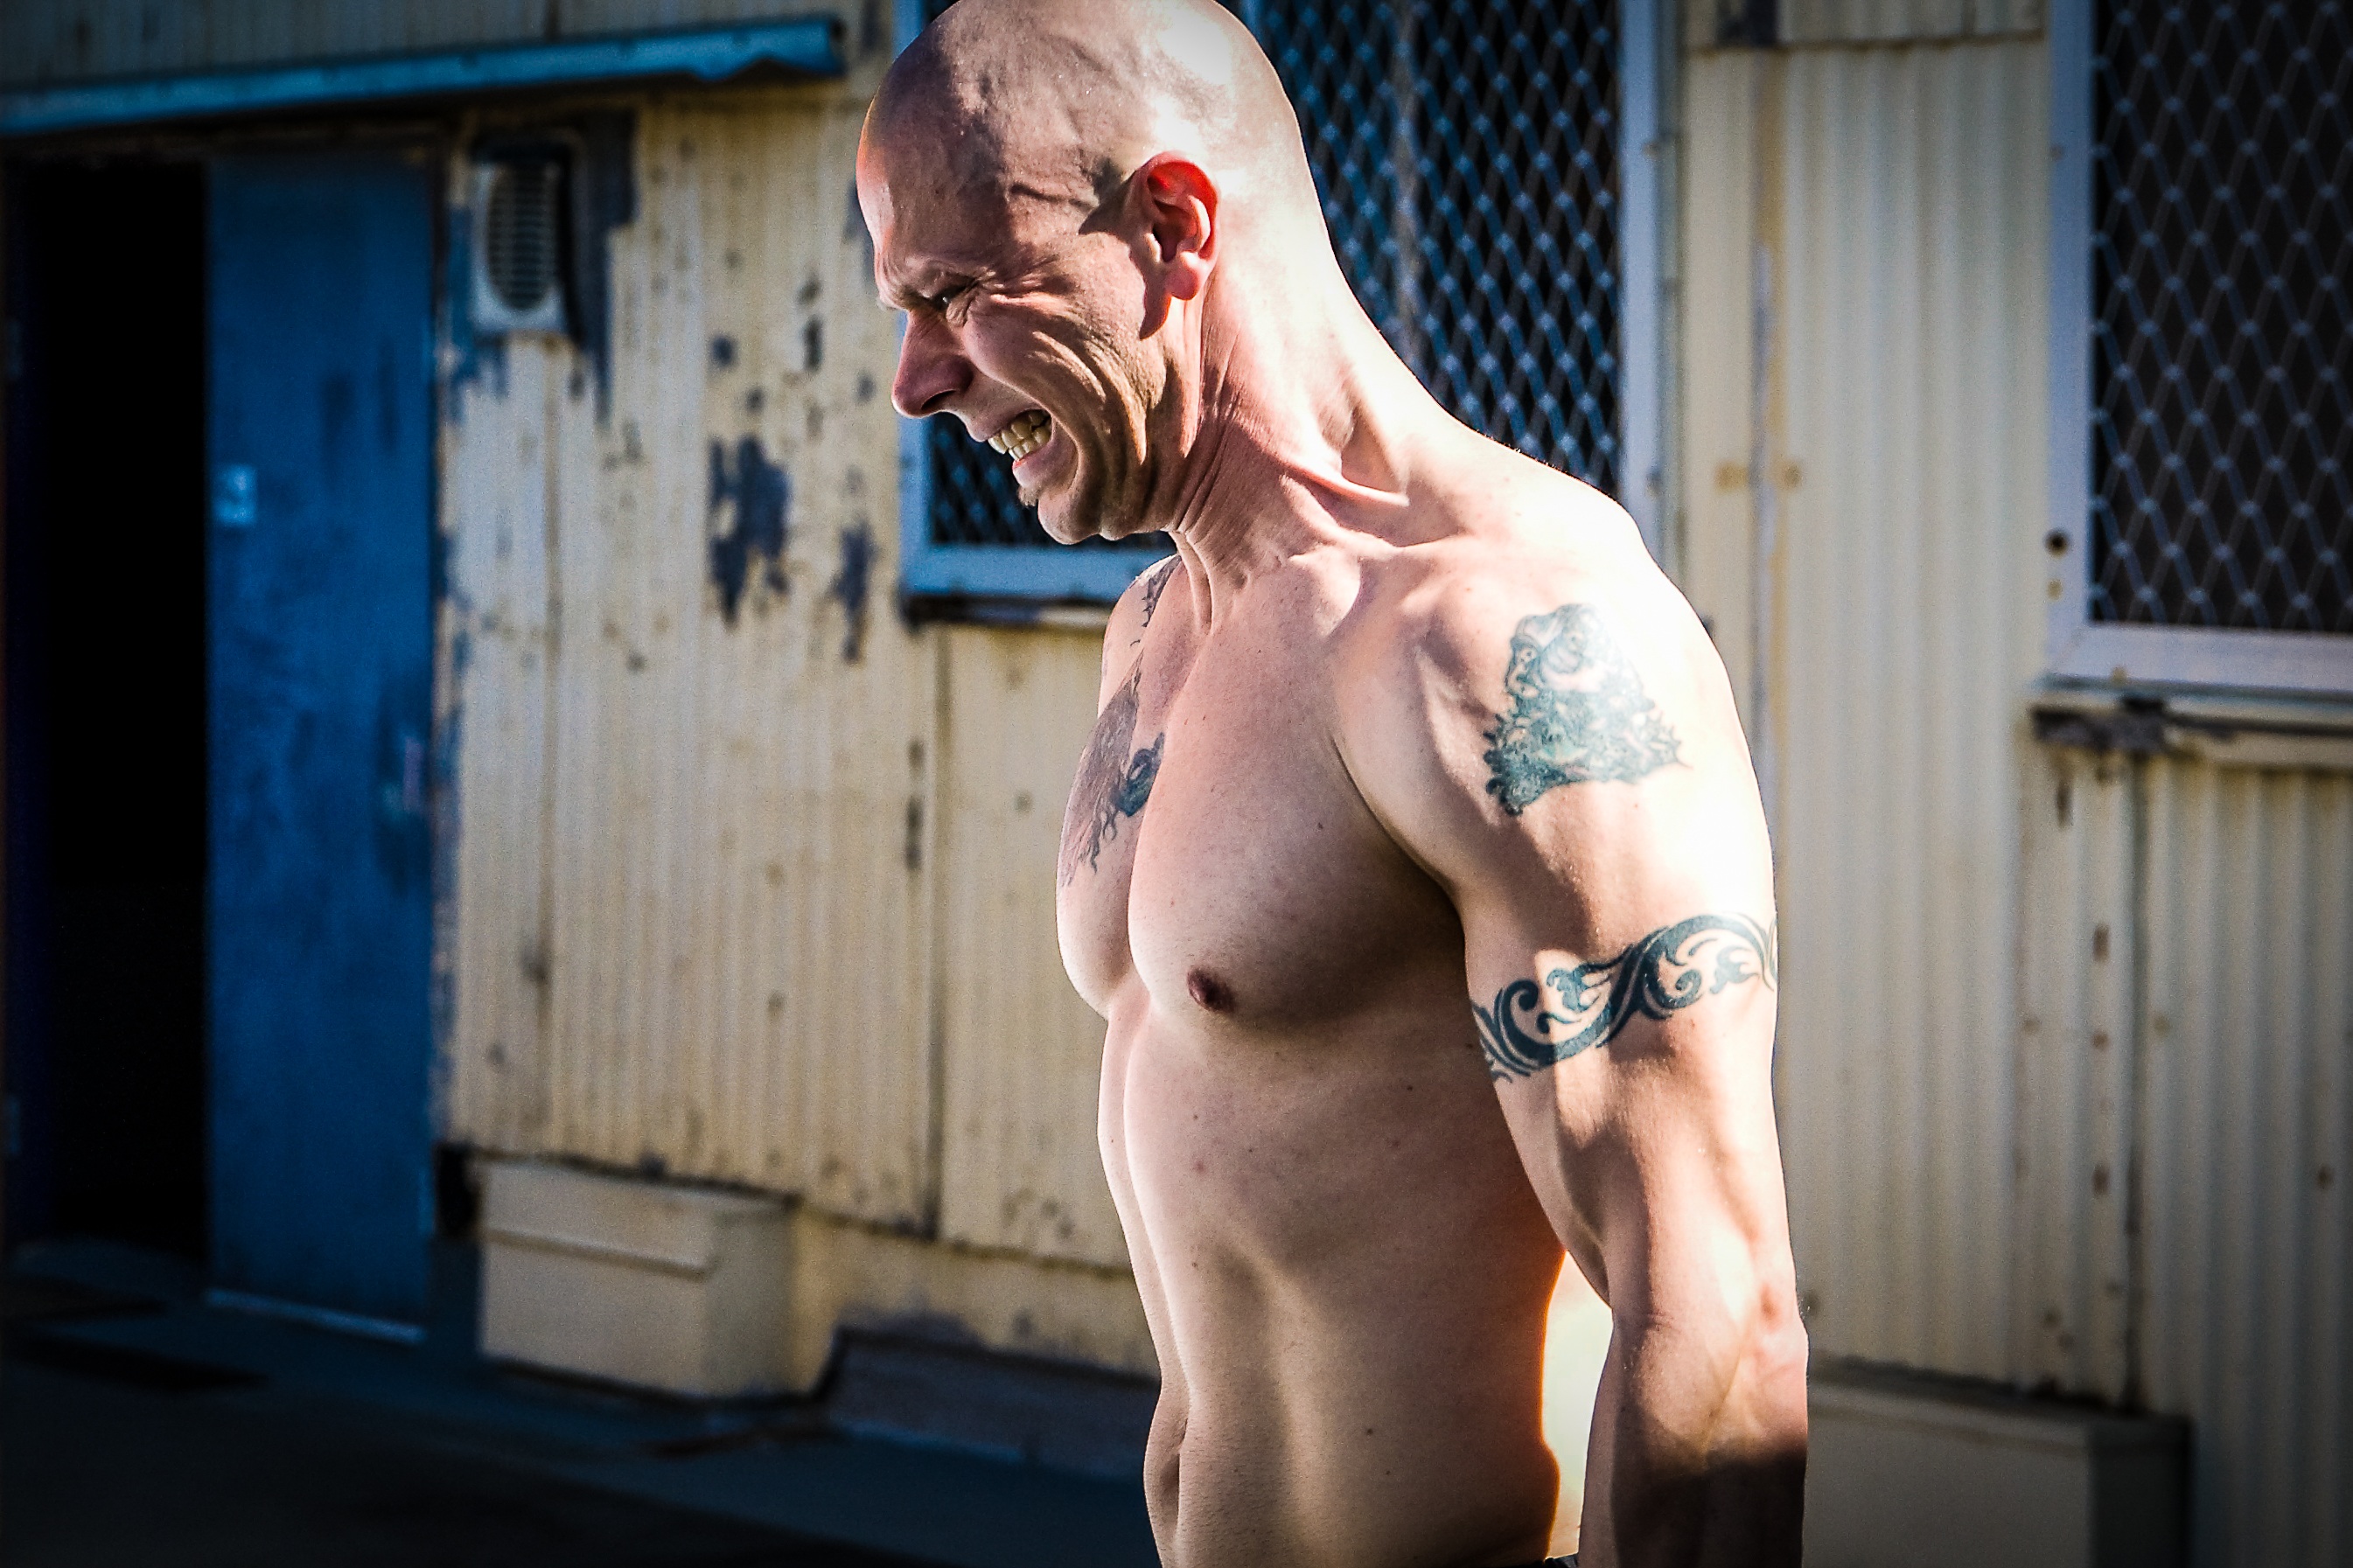
man, person, male, model, clothing, gym, muscle, chest, blond, pain, crossfit, sense, sweat, barechestedness, cavemantraining, taco fleur, hardcore training, farmer walks, no shirt